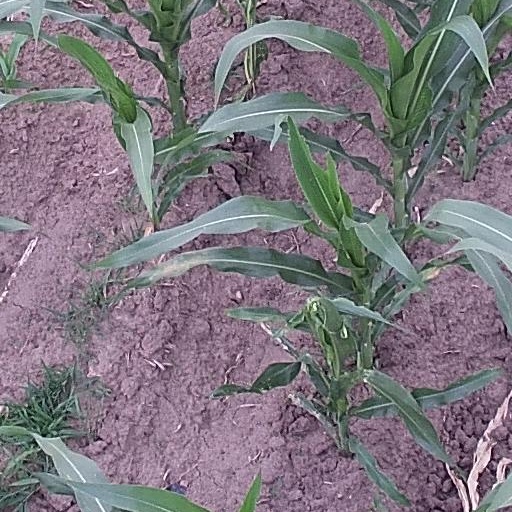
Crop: maize; corn